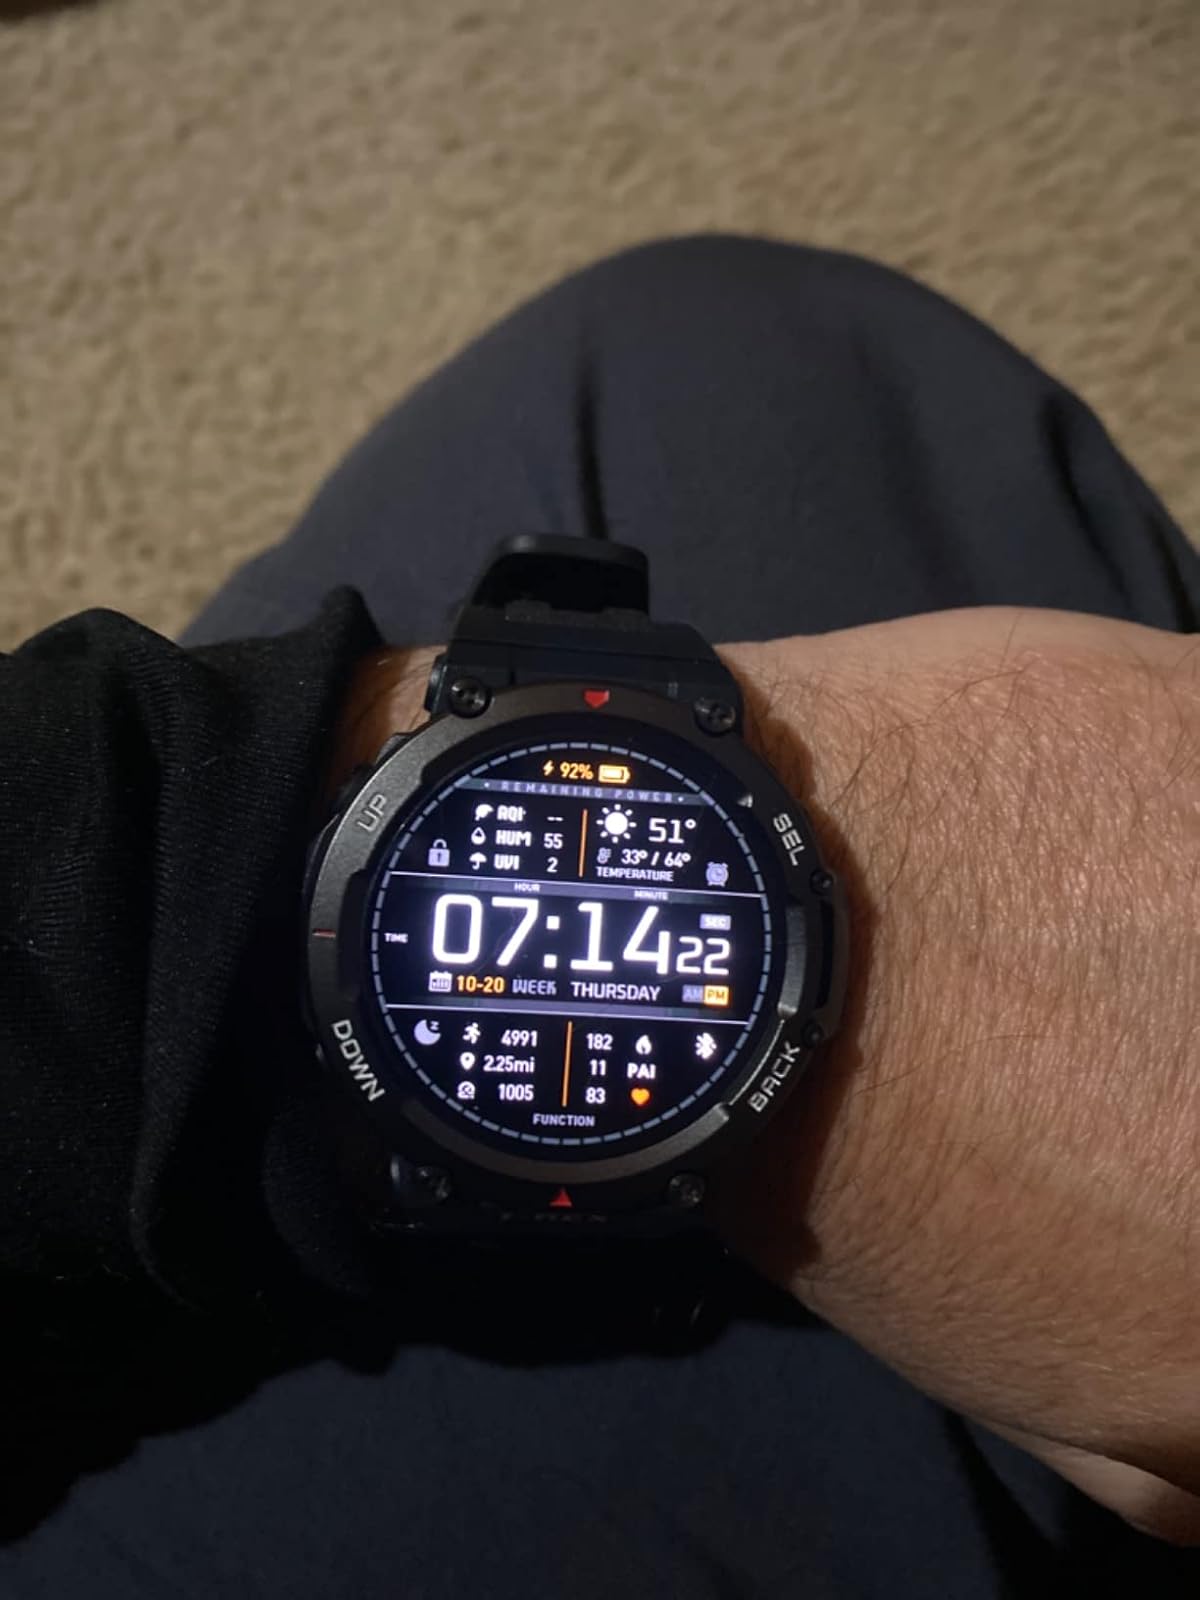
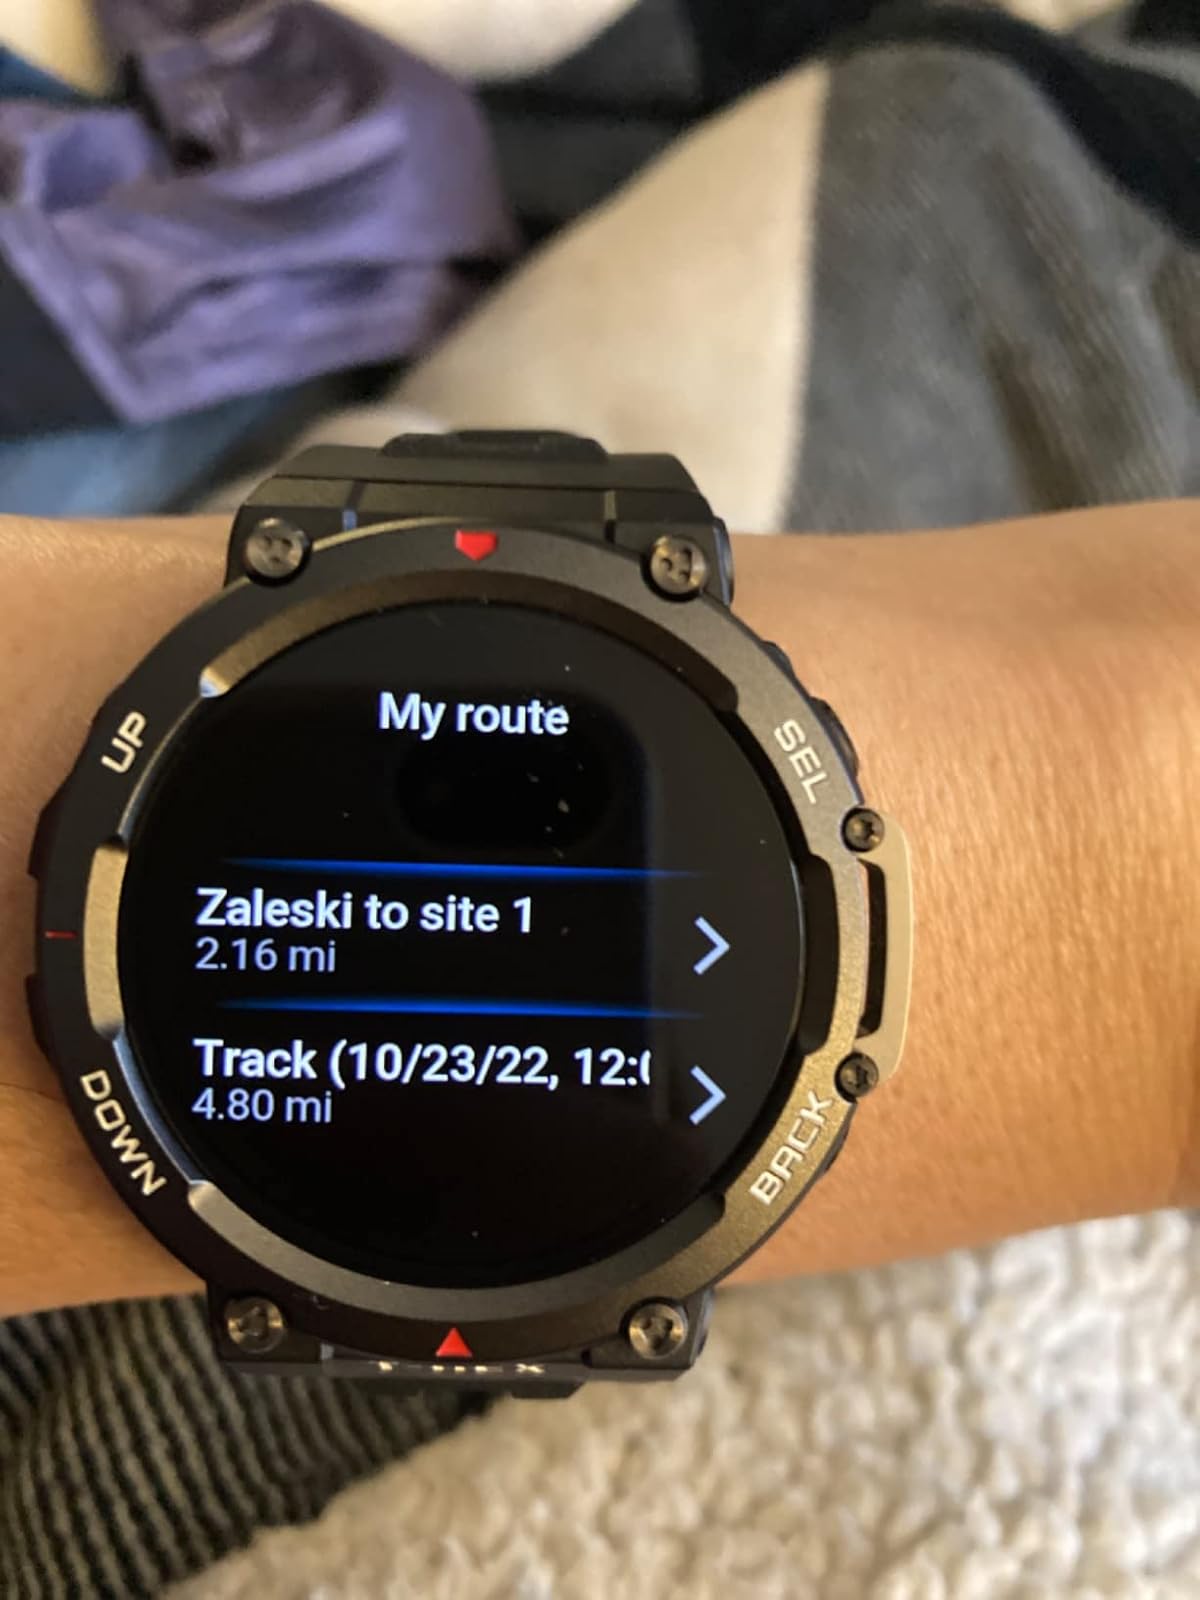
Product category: smartwatch
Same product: yes